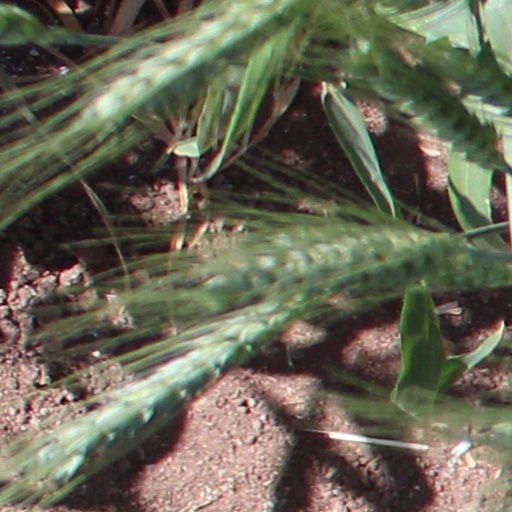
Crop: wheat